Maanja Velu

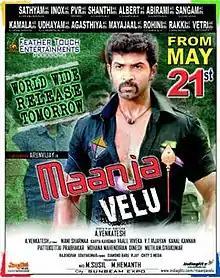
Theatrical release poster

Maanja Velu is a 2010 Indian Tamil-language masala film directed by A. Venkatesh. It stars Arun Vijay, Karthik, Prabhu and Dhansika, with Vijayakumar and Riyaz Khan playing supporting roles and Santhanam and Ganja Karuppu providing comical relief.